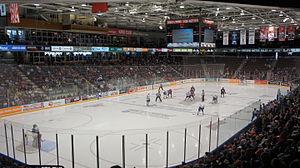
Le Tribute Communities Centre, anciennement connu sous le nom de General Motors Centre, est une salle omnisports à Oshawa. Ses locataires sont les Generals d'Oshawa de la Ligue de hockey de l'Ontario. La salle accueille également des concerts et des spectacles.